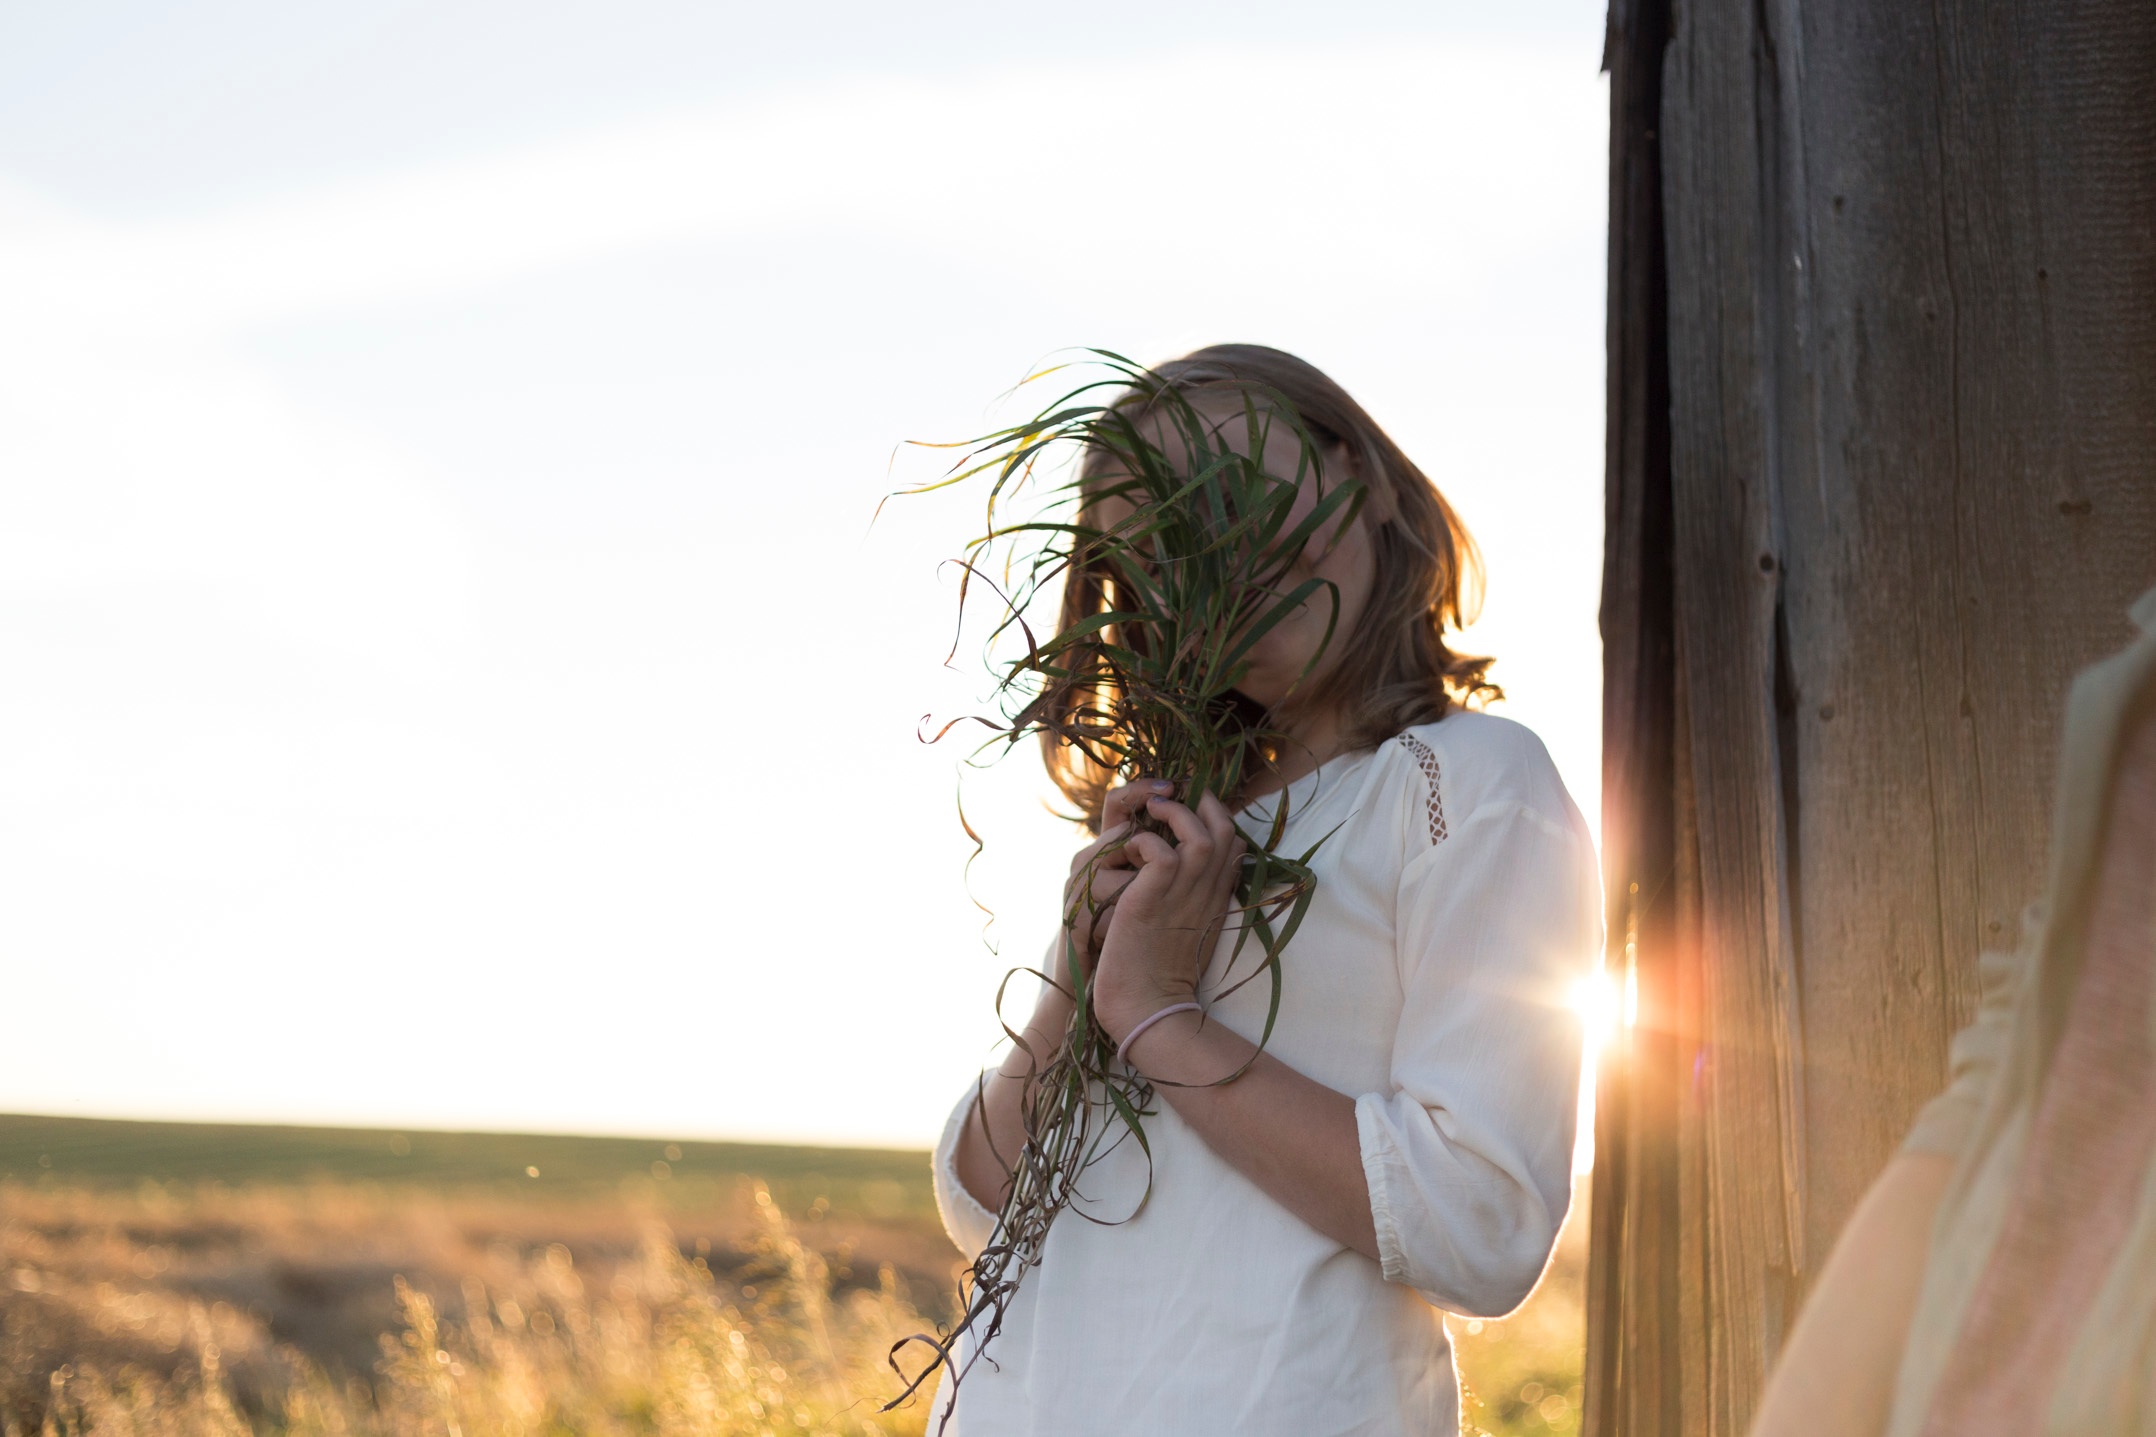
photography, flower, spring, romance, bride, dress, photograph, beauty, photo shoot, sense